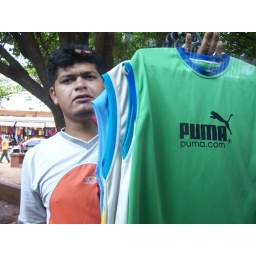
these street vendors come all around the bus flogging their wares